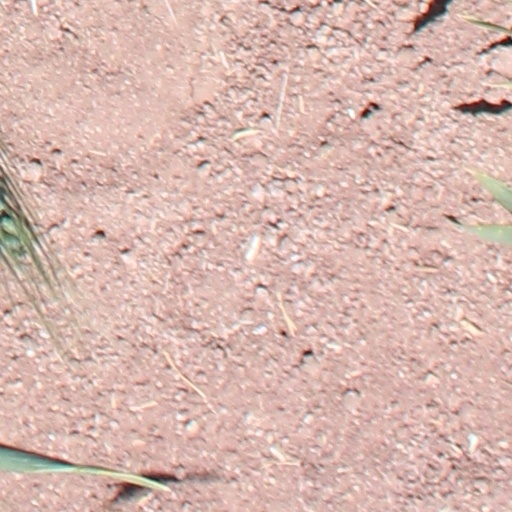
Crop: wheat